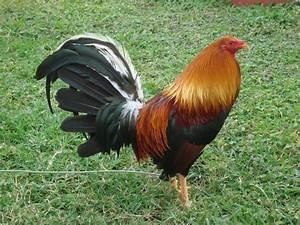
chicken